John Day Fossil Beds National Monument

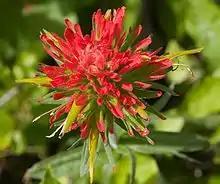
Applegate's Indian paintbrush

The monument contains extensive deposits of well-preserved fossils from various periods spanning more than 40 million years. Taken as a whole, the fossils present an unusually detailed view of plants and animals since the late Eocene. In addition, analysis of the John Day fossils has contributed to paleoclimatology (the study of Earth's past climates) and the study of evolution.